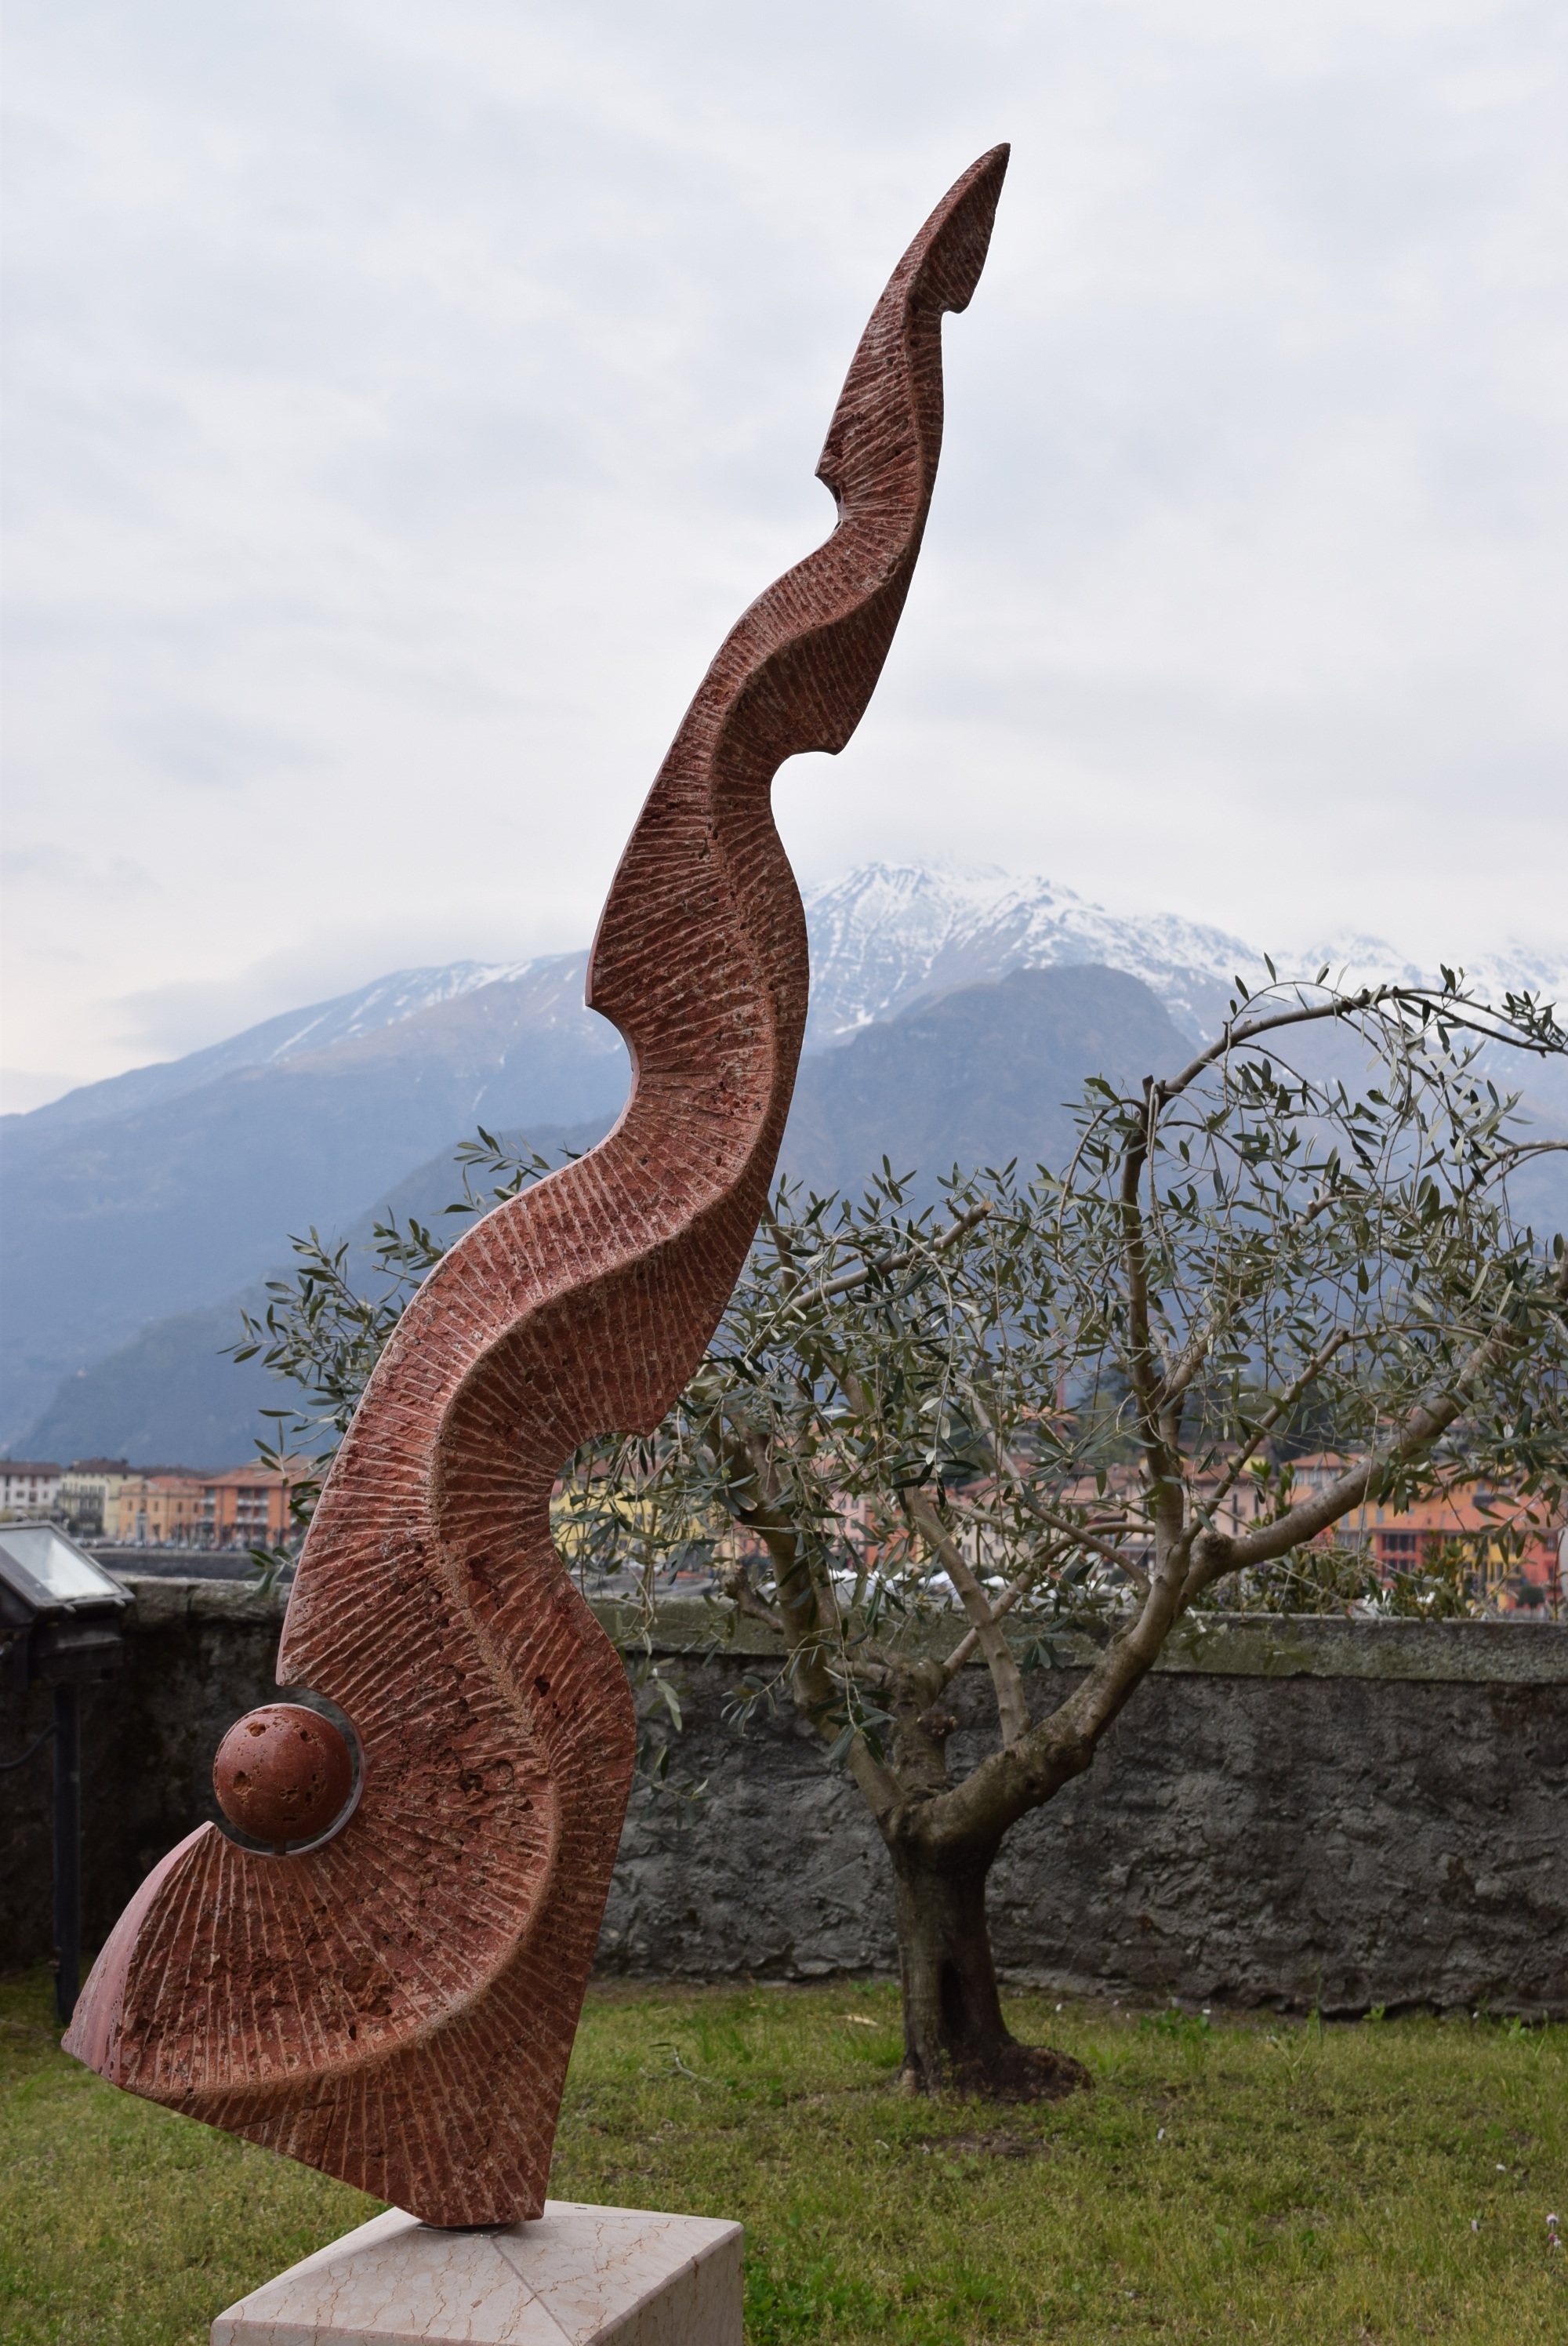
tree, flower, stone, monument, statue, italy, sculpture, art, marble, carving, como, lake como, stone sculpture